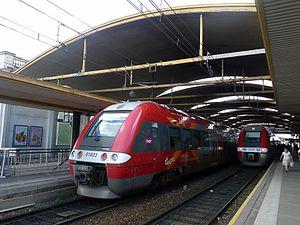
gare SNCF (Nîmes, FR30)
Cette liste recense les parcs de matériels roulants utilisés par le réseau TER Occitanie depuis le 1ᵉʳ juillet 2017.